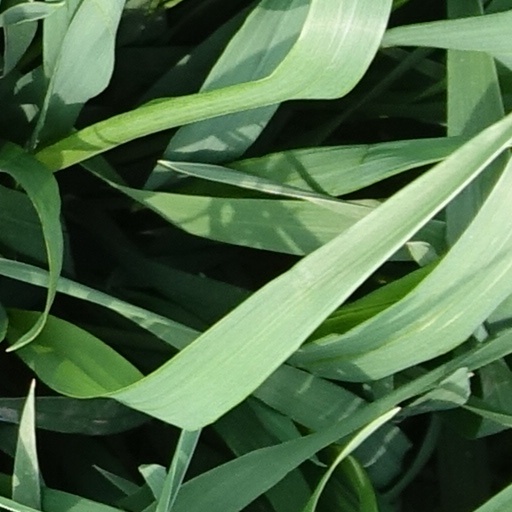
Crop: wheat